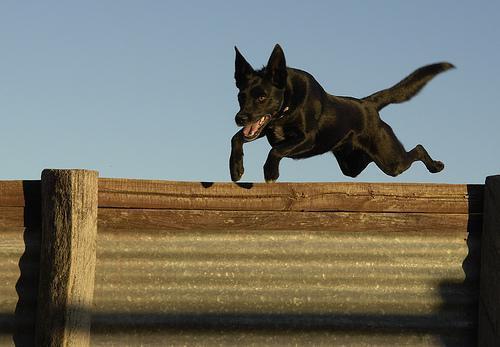
kelpie